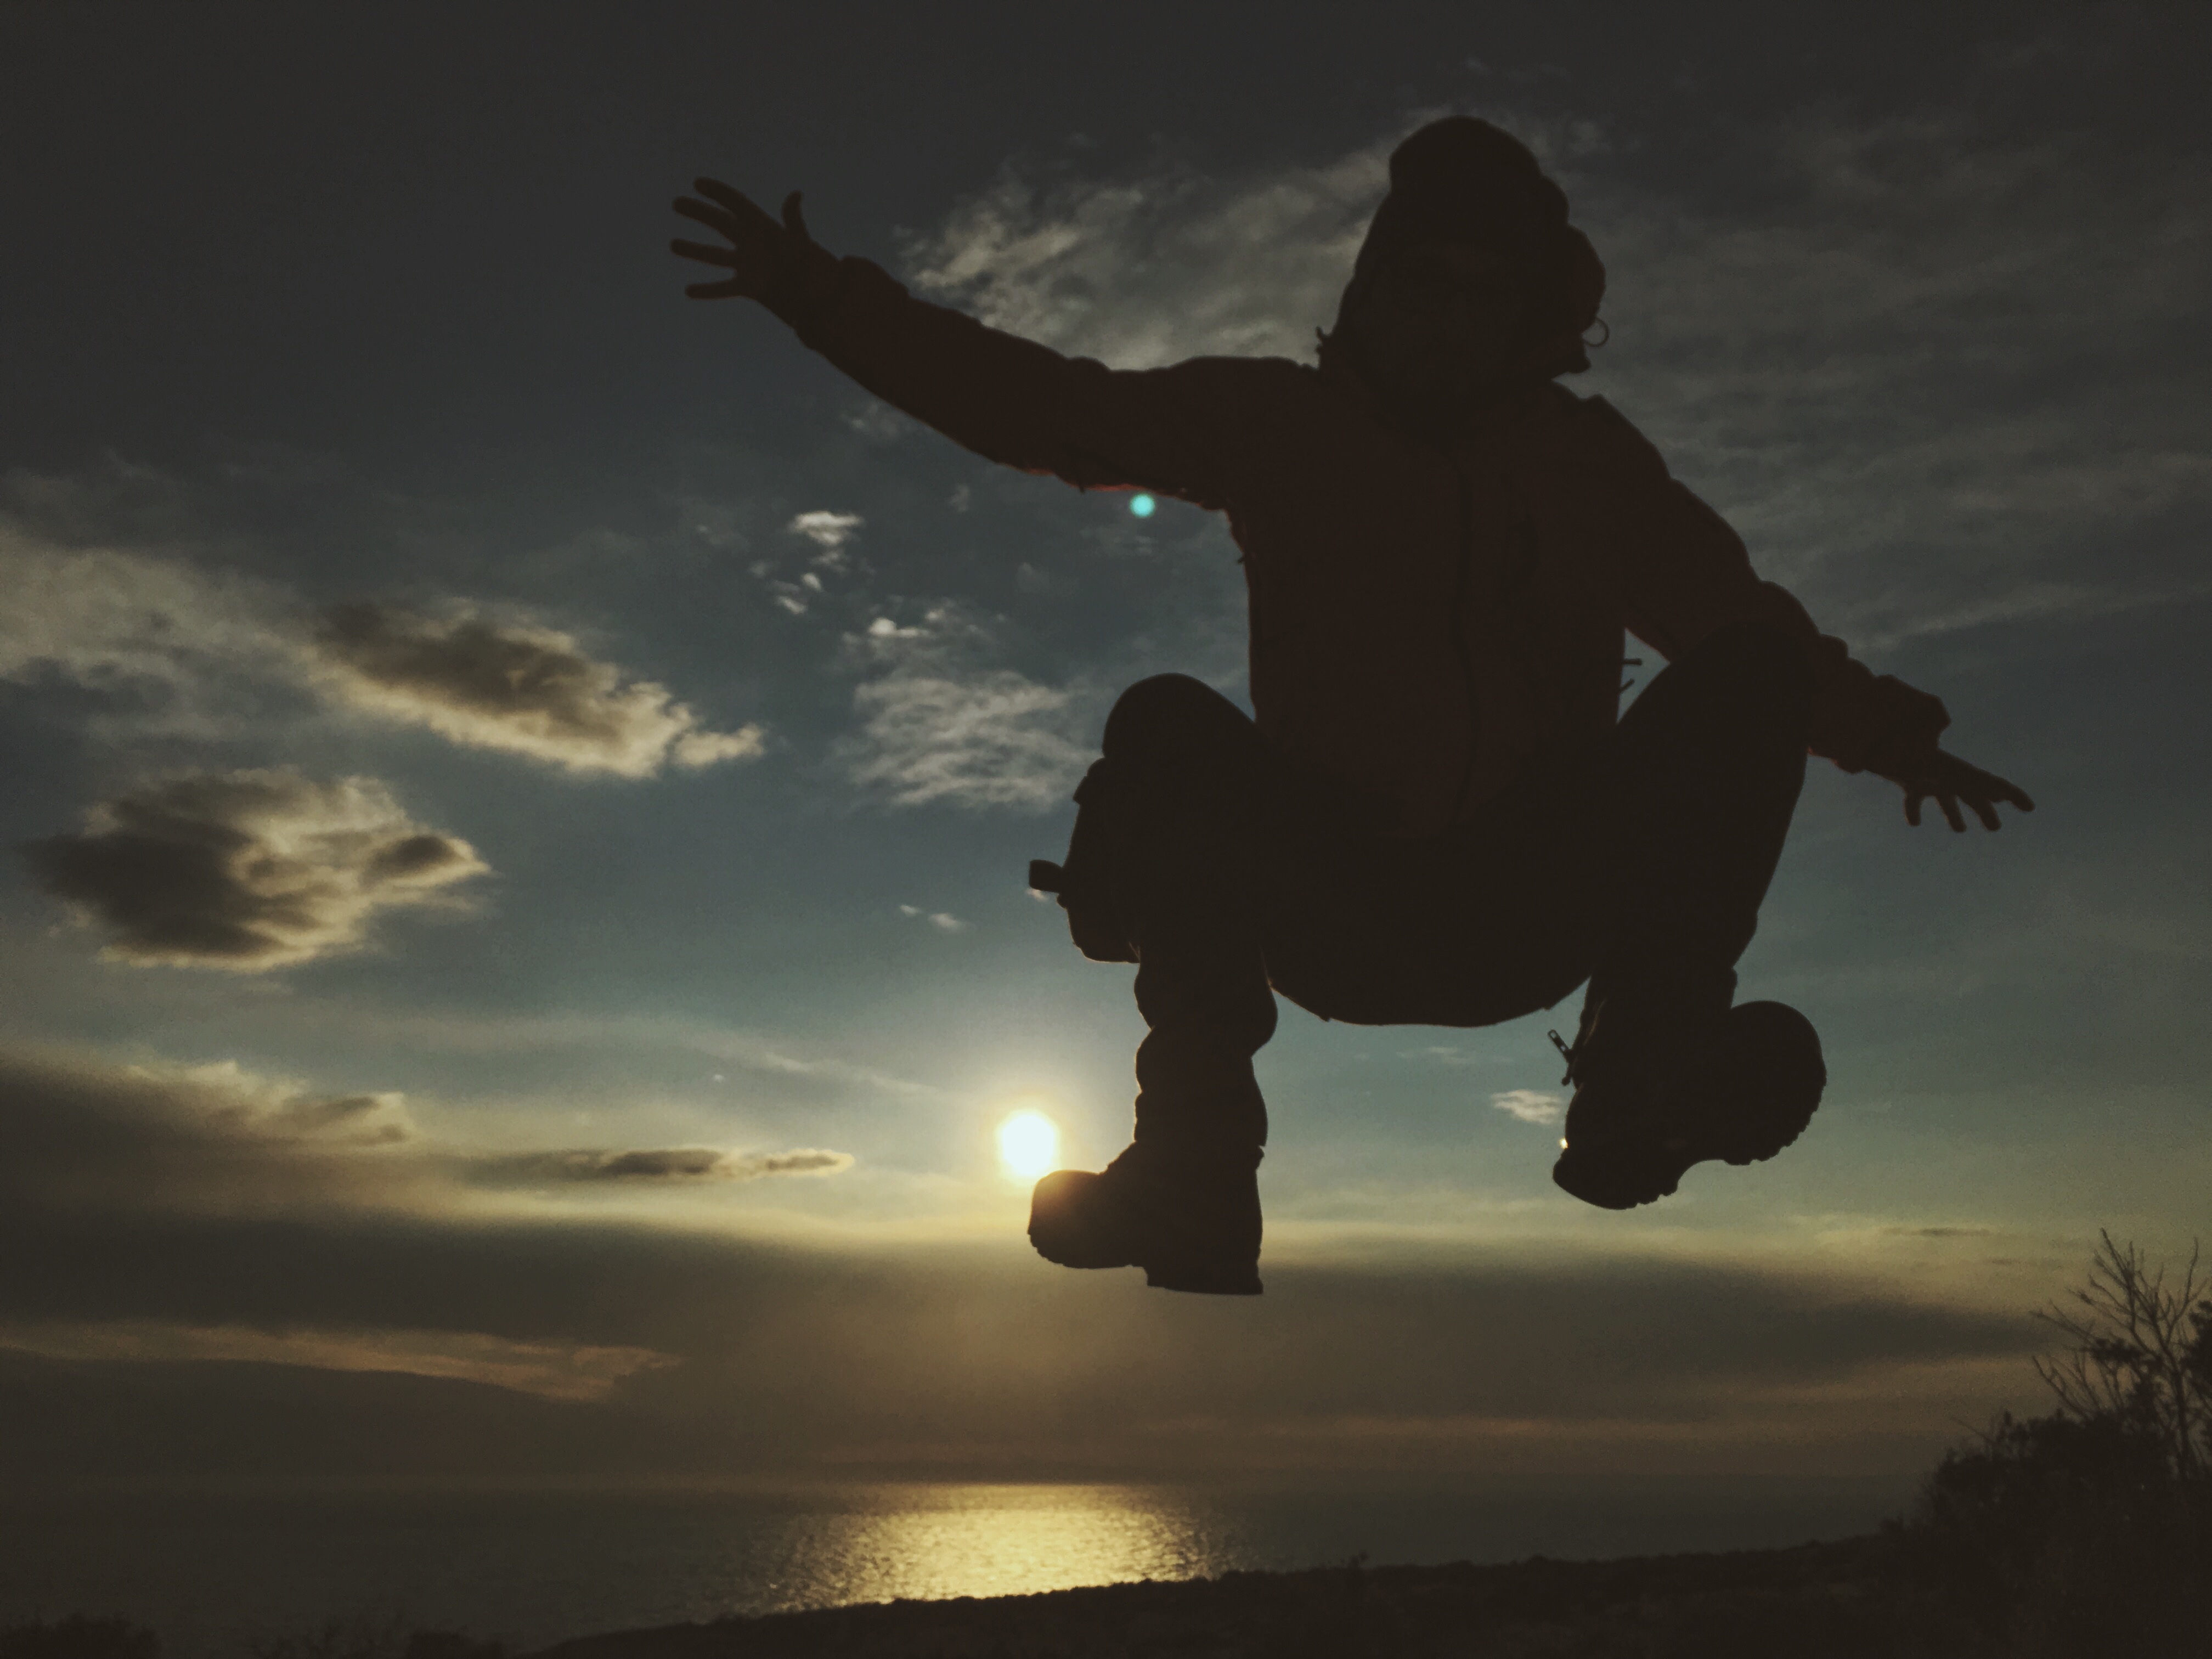
silhouette, cloud, sky, sunset, morning, dusk, darkness, emotion